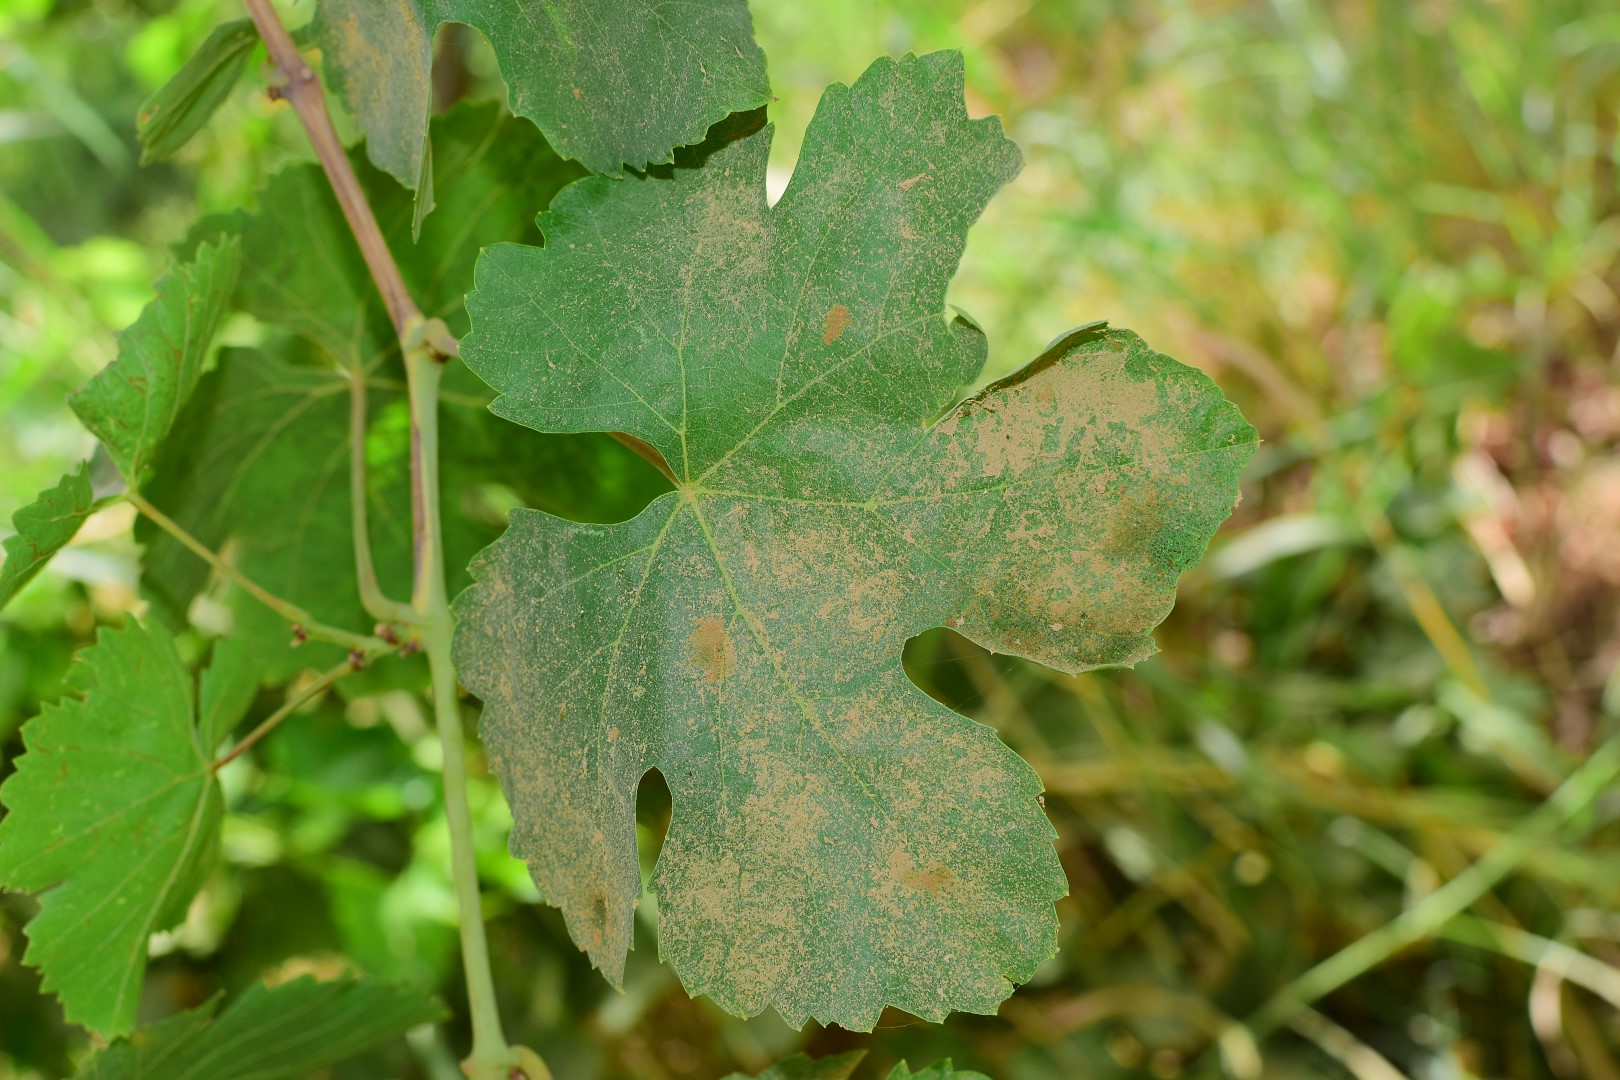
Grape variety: Thompson Seedless